The Streak (professional wrestling)

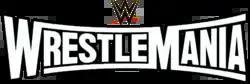
The current official WrestleMania logo

WrestleMania is the premier annual event of the largest professional wrestling promotion in the United States, WWE. Formed as a counter to Jim Crockett Promotions' successful Starrcade event, WrestleMania I was broadcast to one million nationwide via closed-circuit television and pay-per-view. WrestleMania's widespread success helped transform professional wrestling and made WWE the most successful wrestling promotion in the world, prompting WWE to promote the event as the "Super Bowl of sports entertainment".